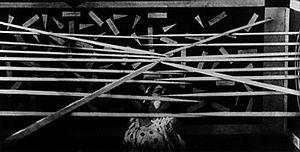
Thaïs ou Perfido incanto